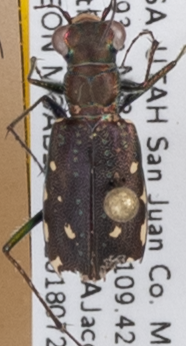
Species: Cicindela punctulata punctulata
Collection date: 2018-07-24
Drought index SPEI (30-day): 0.39
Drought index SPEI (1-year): -2.09
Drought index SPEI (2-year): -2.09